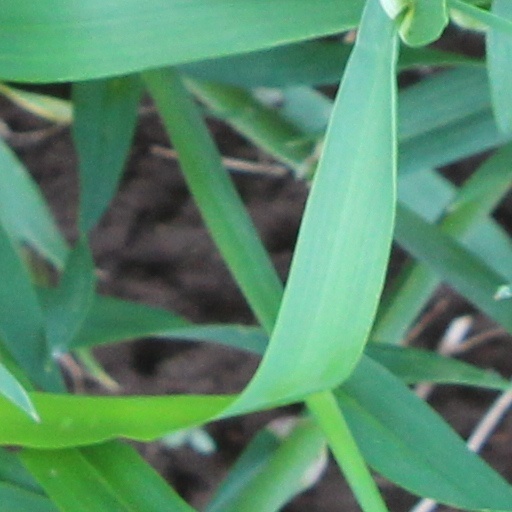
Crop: wheat